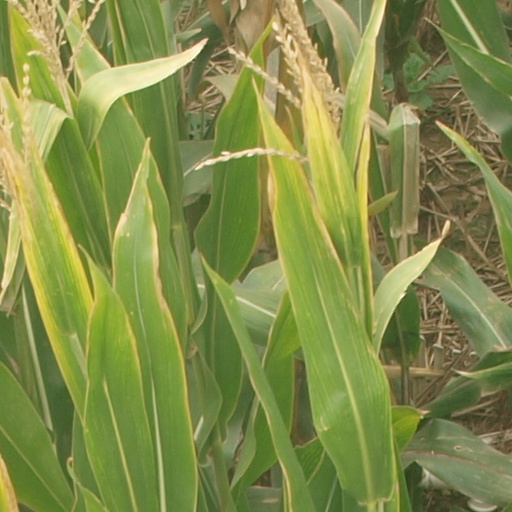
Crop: maize; corn